Davydovo, Orekhovo-Zuyevsky District, Moscow Oblast

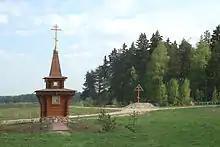
Old Believers' chapel near the Davydovo cemetery

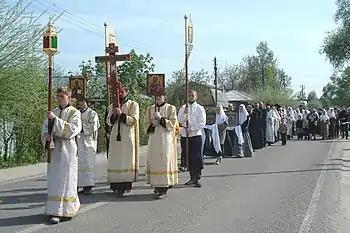
Traditional Paschal Crucession by Russian Orthodox Old-Rite Church in Davydovo (May 2, 2008)

Davydovo is a rural locality (a village) in Orekhovo-Zuyevsky District of Moscow Oblast, Russia, located southeast of Moscow and south of Orekhovo-Zuyevo. Municipally, the village is the administrative center of Davydovskoye Rural Settlement. Population: Postal code: 142641.